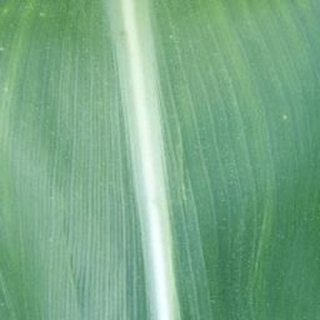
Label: healthy_corn